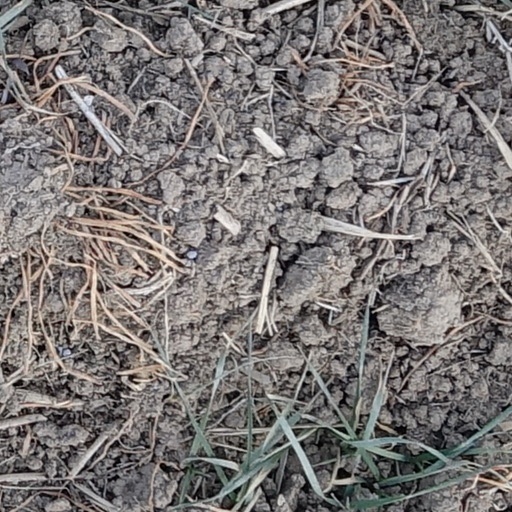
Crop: wheat